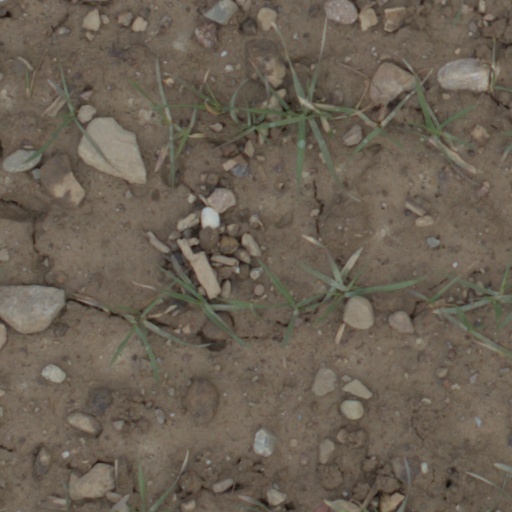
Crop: wheat